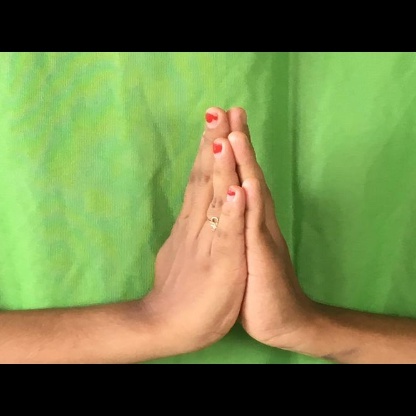
Mudra: Anjali